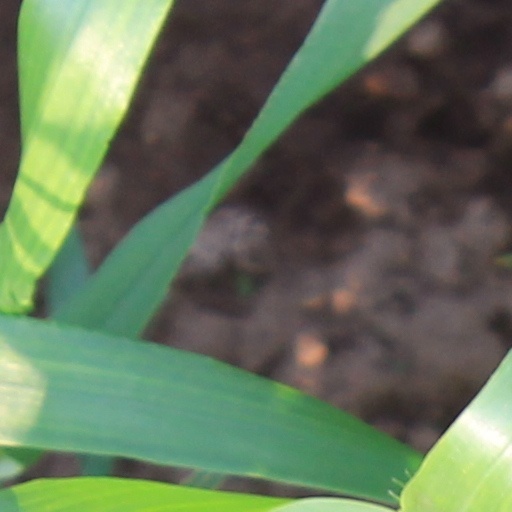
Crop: wheat